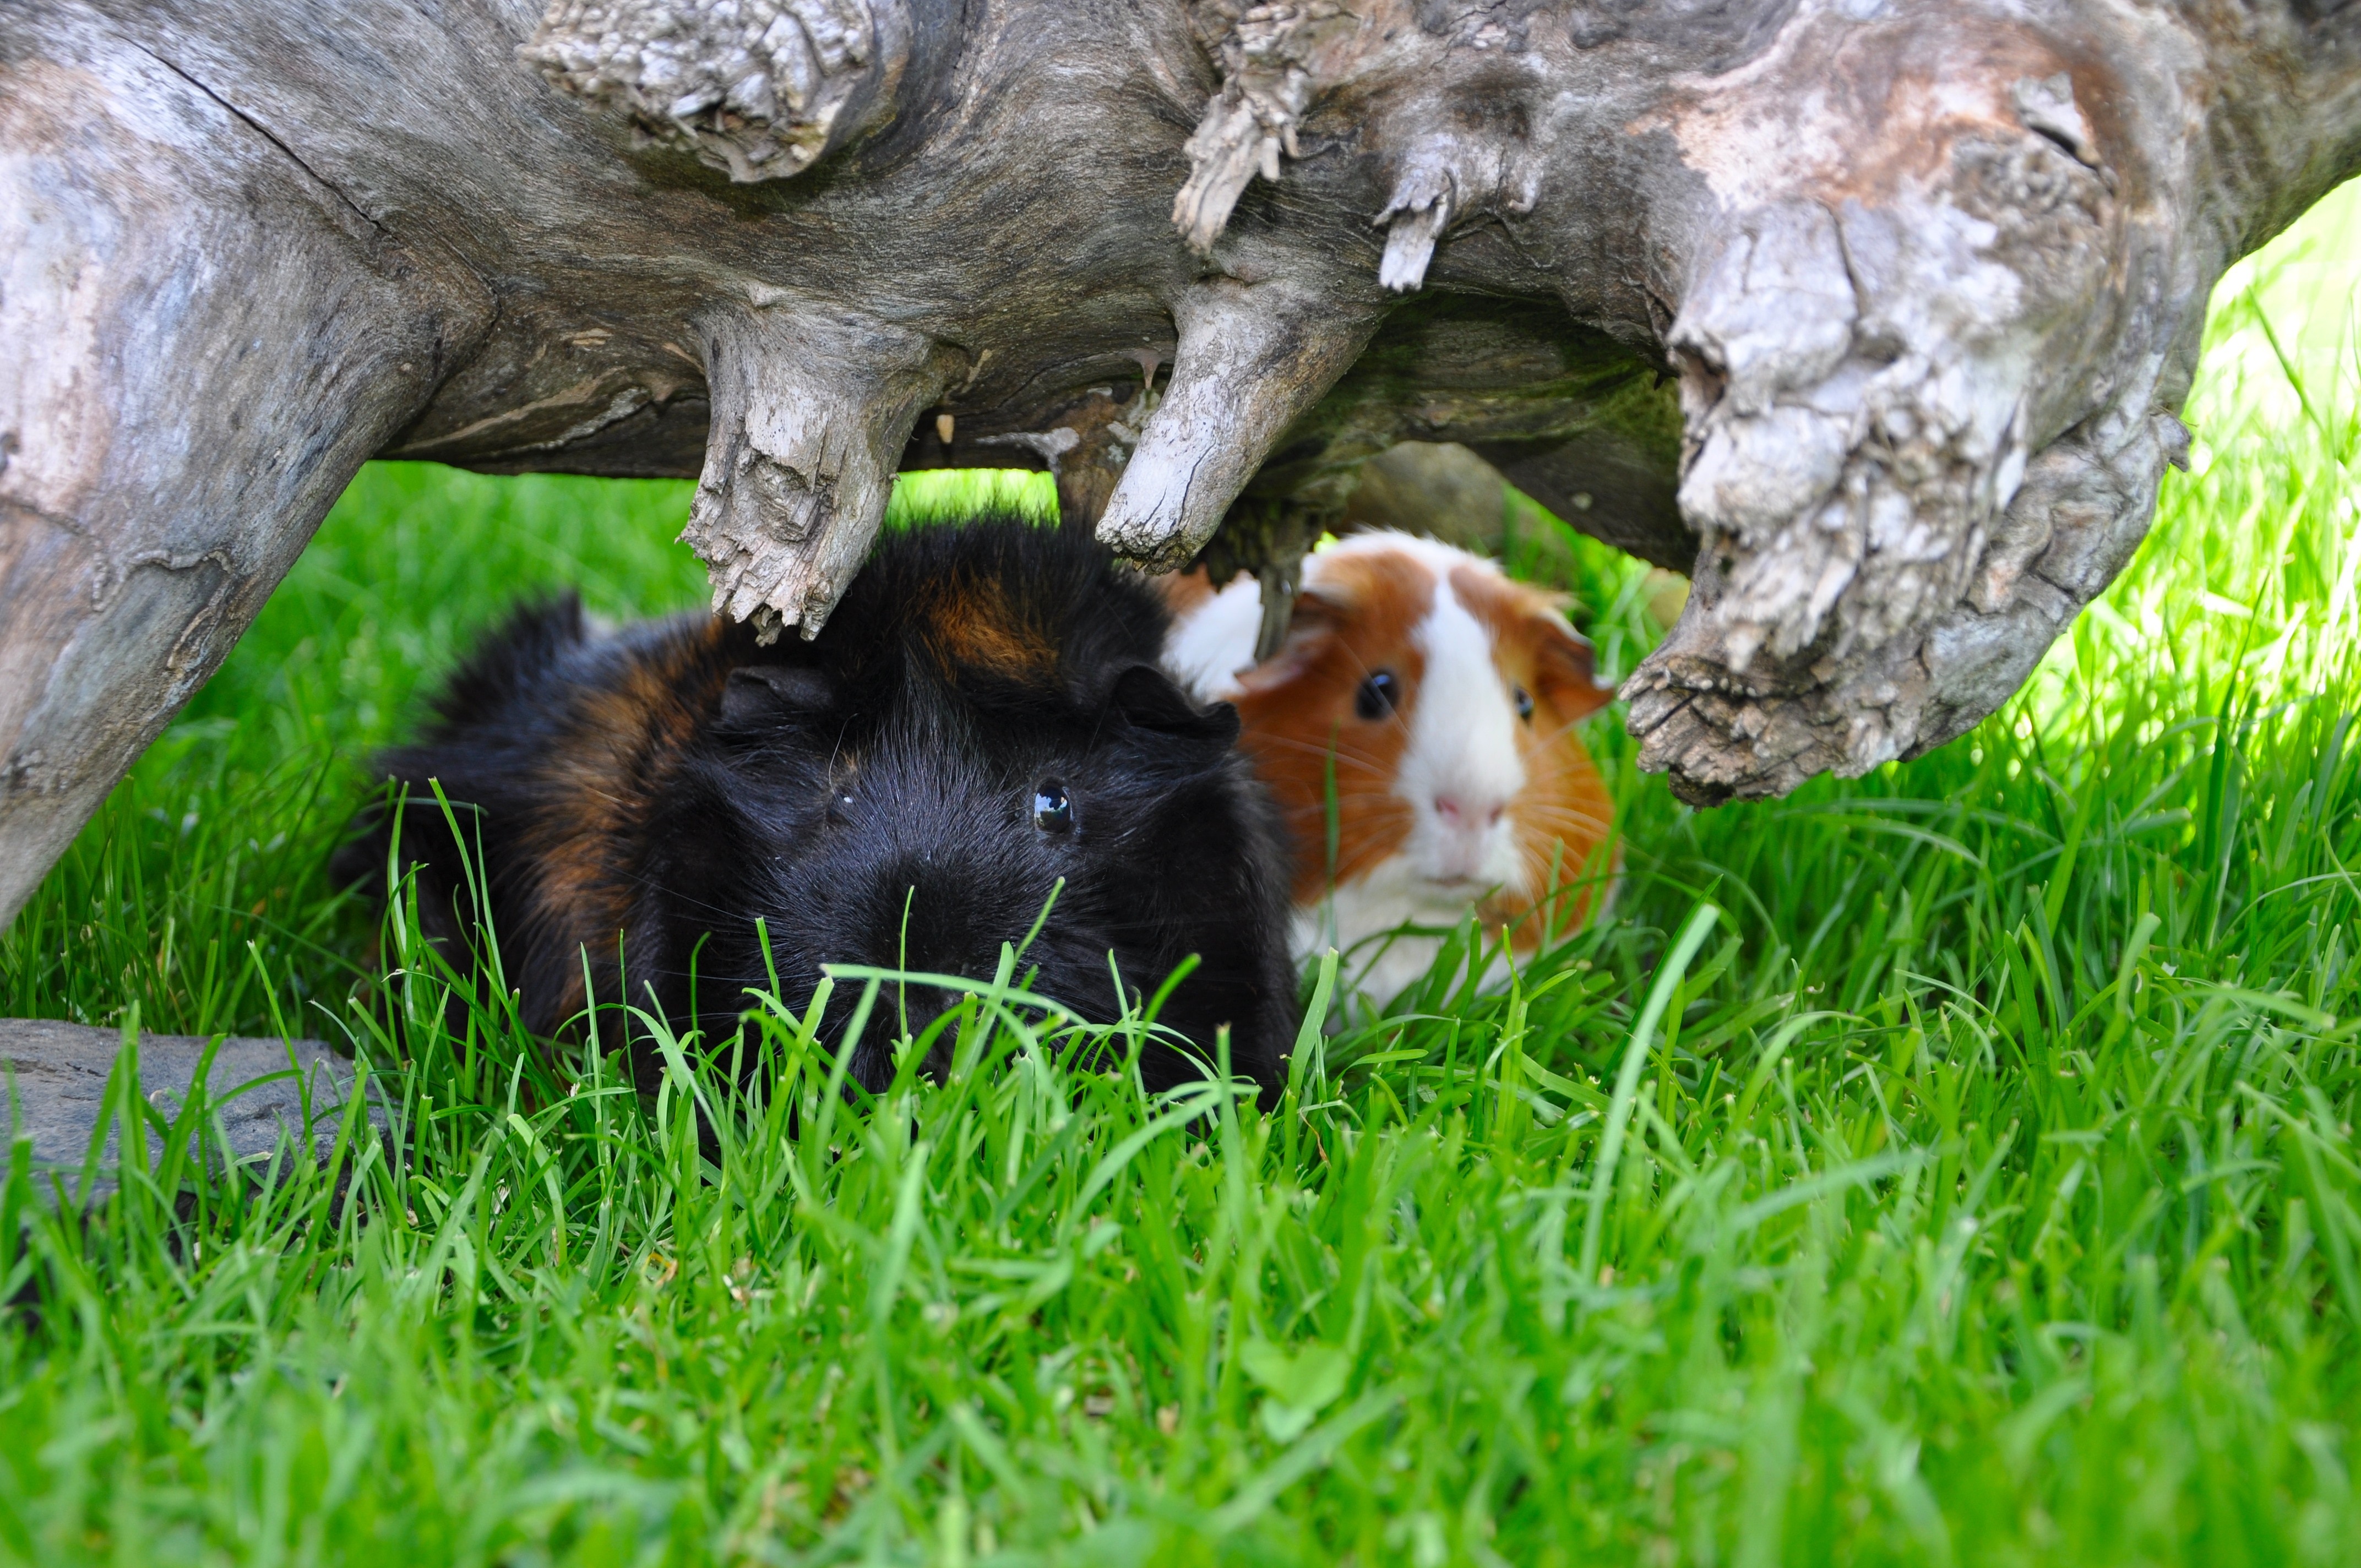
nature, grass, meadow, animal, cute, wildlife, pet, mammal, squirrel, rodent, fauna, guinea pig, vertebrate, nager